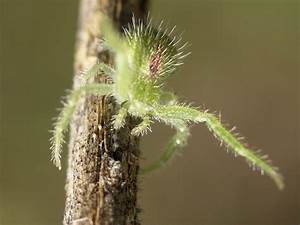
Label: ragno